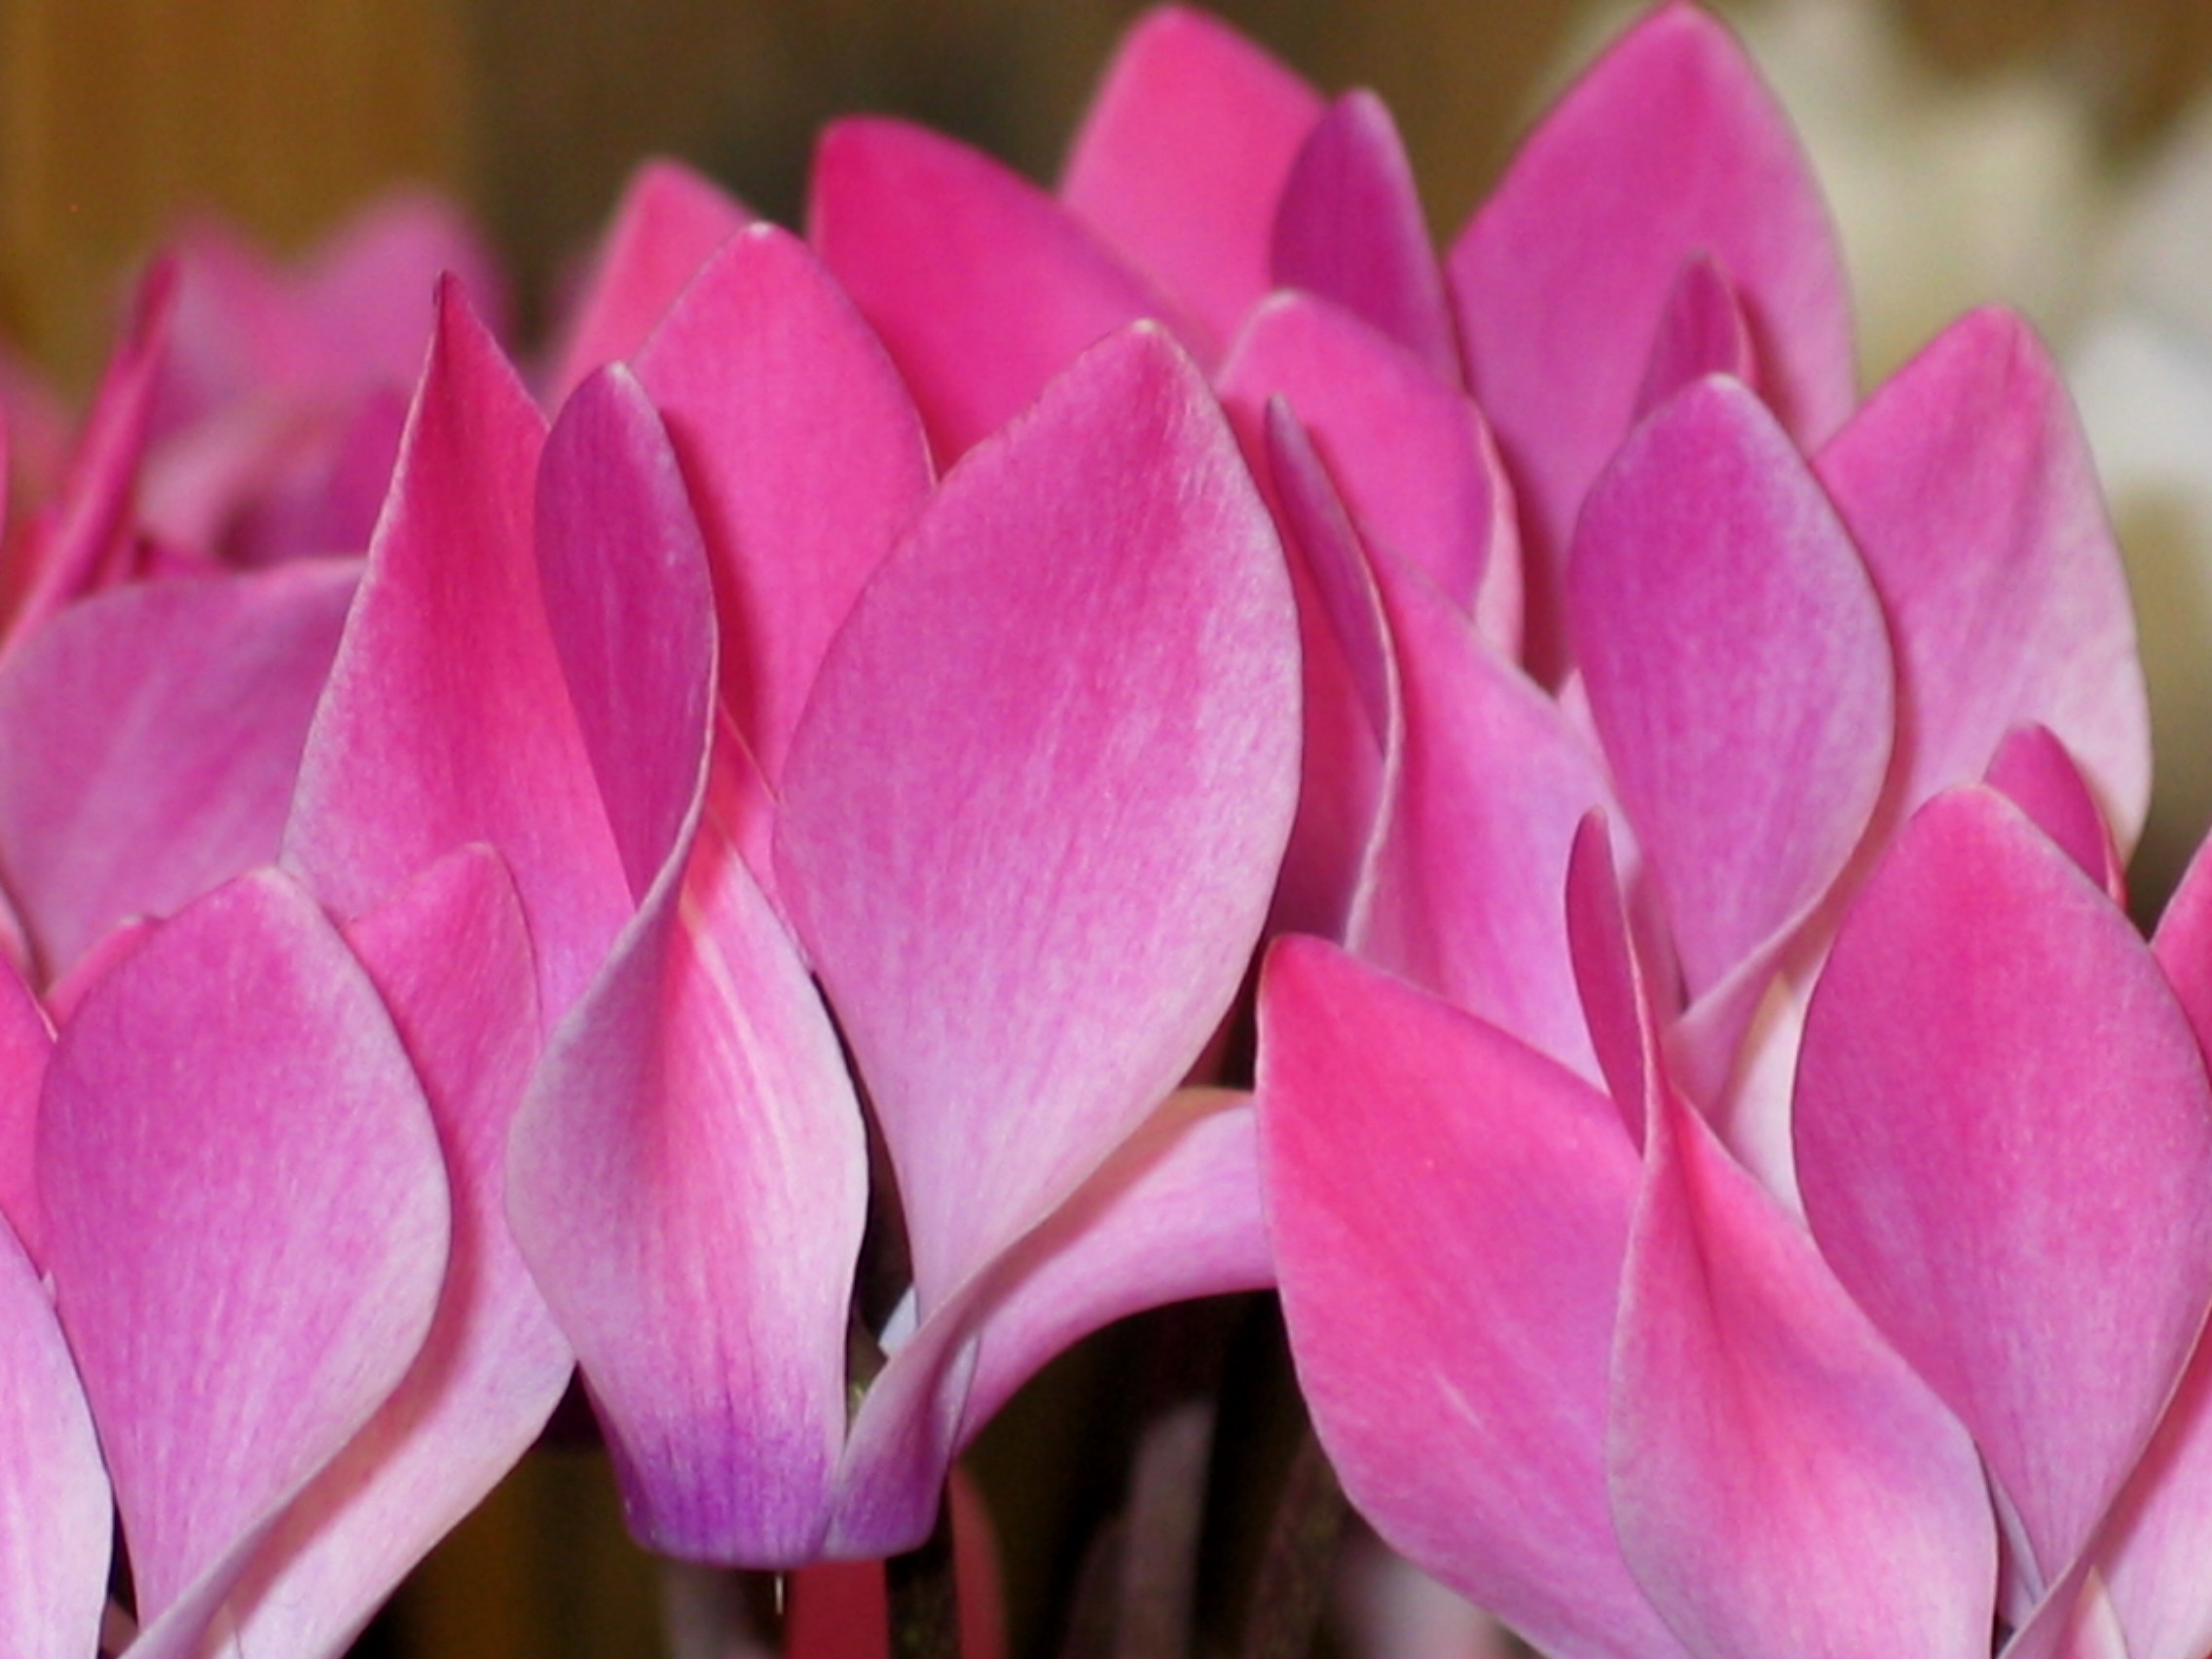
nature, blossom, plant, white, flower, petal, bloom, botany, pink, flora, potted plant, houseplant, stalk, petals, decorative, violet, bright, flowerpot, cyclamen, gardener, macro photography, ornamental plant, flowering plant, rooms cyclamen, primrose greenhouse, land plant